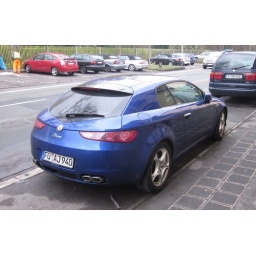
germany ! nice blue Alfa Romeo Brera coupe in the street , just heard that the car is discontinued !